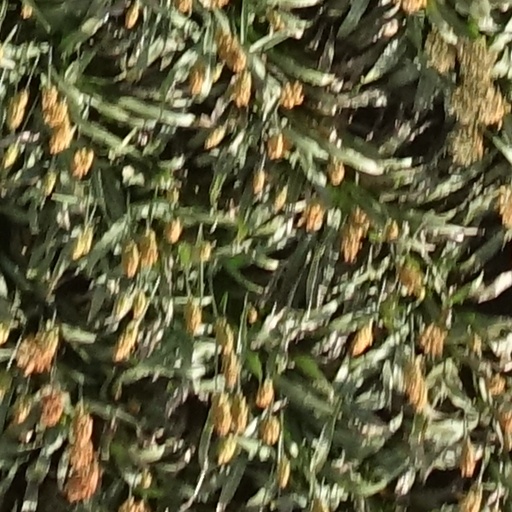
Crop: sorghum